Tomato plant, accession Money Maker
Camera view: horizontal (90 deg, fisheye); turntable rotation: 300 degrees
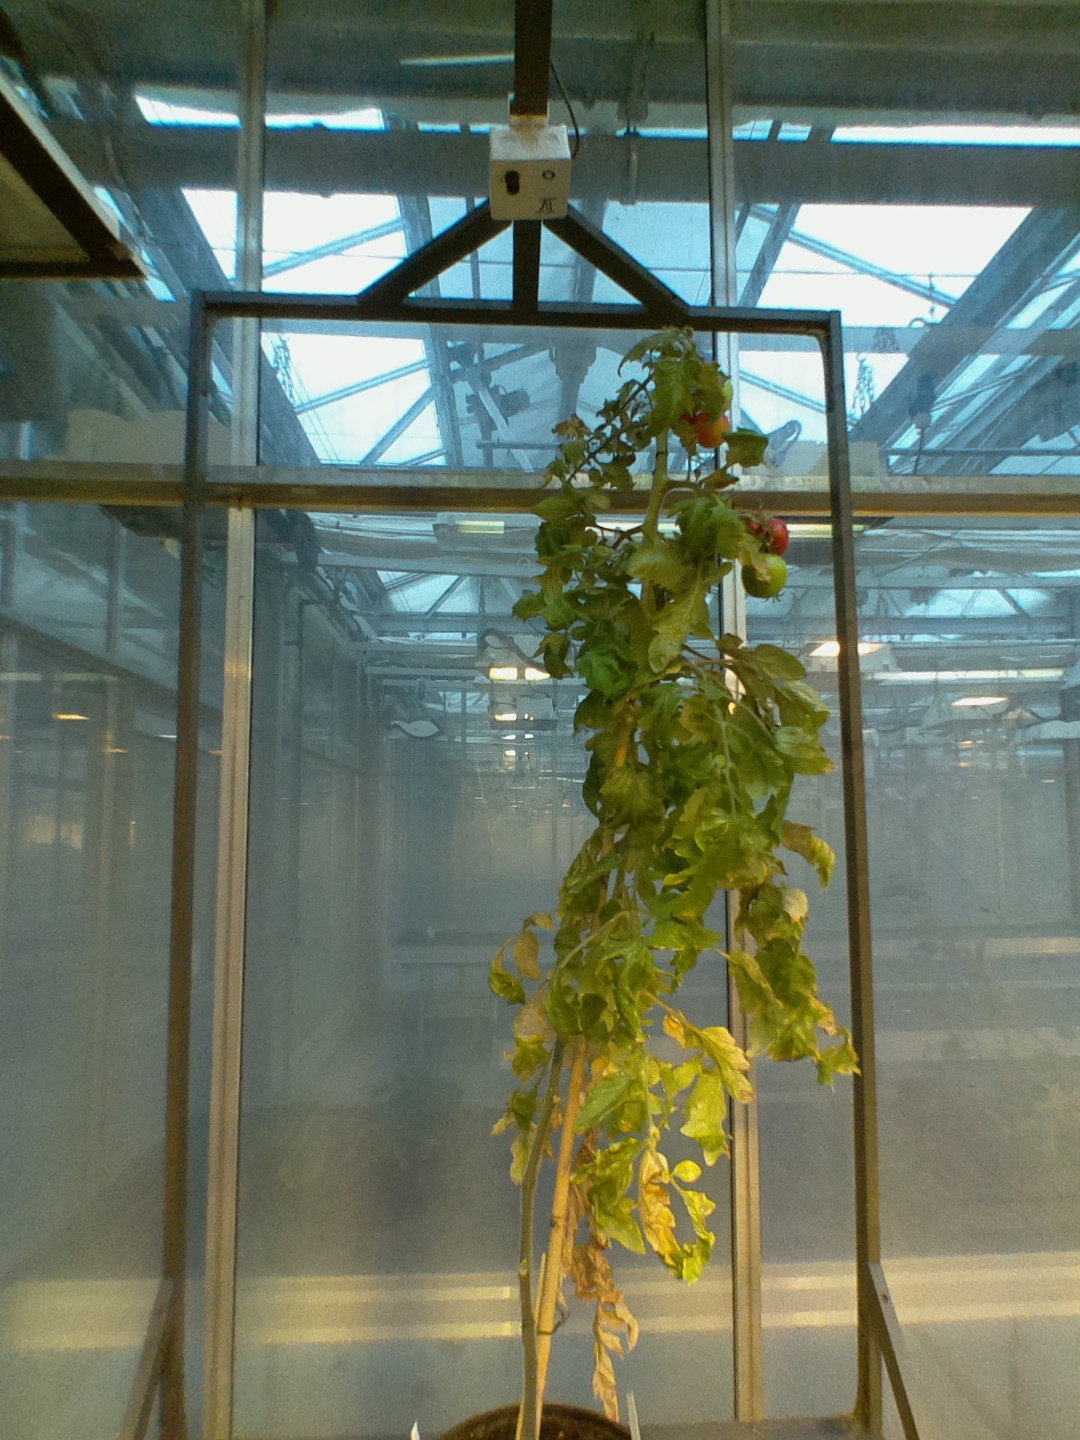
BBCH growth stage 84: 40%-50% of fruits show typical fully ripe color